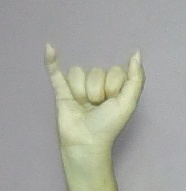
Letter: ya